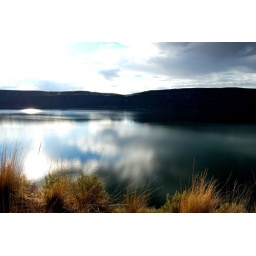
Banks Lake. There is a small fishing boat on the lake near the middle of the picture.